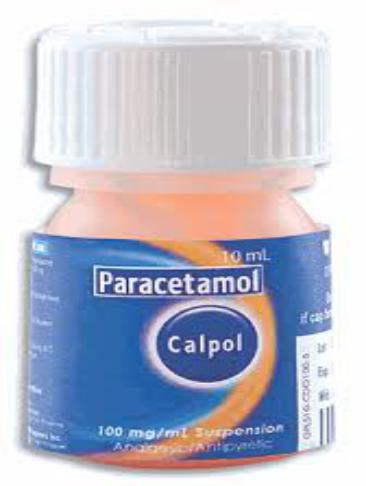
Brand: Calpol
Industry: Medical